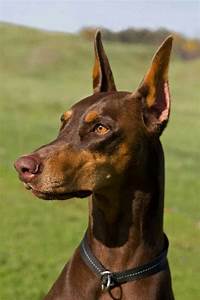
Label: cane